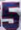
Number: 5